Logan Lucky

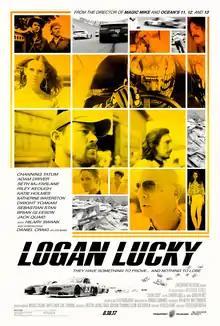
Theatrical release poster

Logan Lucky is a 2017 American heist comedy film directed by Steven Soderbergh, based on a screenplay written by his wife Jules Asner (credited as Rebecca Blunt). Soderbergh came out of retirement to direct the film and distributed it independently through his own company, Fingerprint Releasing. The film features an ensemble cast consisting of Channing Tatum, Adam Driver, Riley Keough, Daniel Craig, Seth MacFarlane, Katie Holmes, Hilary Swank, Katherine Waterston, and Sebastian Stan. The film follows the Logan family and their attempt to rob the Charlotte Motor Speedway while avoiding both racetrack security and the FBI.